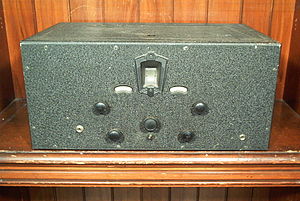
Kortbølgemodtager
Hammarlund Comet Pro.
En kortbølgemodtager, kortbølgeradiomodtager eller kortbølgeradio er et radioapparat, der er særligt egnet til at modtage en større del af kortbølgebåndet. Navnet henfører til at kortbølgesendere af mange nationaliteter er spredt over jordkloden og kan modtages verden rundt. Dog vil radioudbredelsesforholdene afgøre, hvilke sendere der kan nås på hvilke tidspunkter. Typisk kan en verdensmodtager også modtage andre frekvensbånd som fx FM-radio via VHF bånd II.